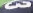
Number: 3